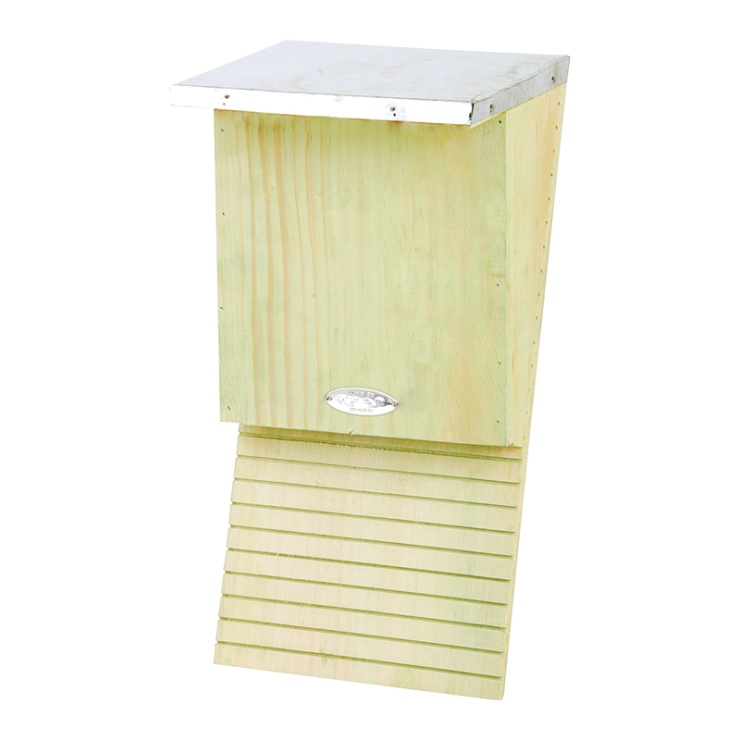
Vleermuiskast 19,4 x 15,9 x 38,5 cm
Vleermuizen zijn heel nuttige dieren, ze kunnen per nacht wel 3000 muggen, motjes, kevertjes en andere insecten eten. Ze rusten voornamelijk in groepen en zijn daardoor ook kwetsbaar. Door de steeds betere isolatie van woningen wordt het voor vleermuizen steeds moeilijker om een geschikte woonruimte te vinden. Deze vleermuiskast biedt voor verschillende soorten kleine vleermuizen een ideale woonruimte. Door de speciale inkepingen in het hout van deze vleermuiskast, hebben deze vliegende zoogdieren betere grip, en komen ze eenvoudiger de kast binnen. Een goede plaats om de kast op te hangen is aan de gevel. De kast moet enigszins beschut hangen dus niet pal in de zon. twee ophanghaken geschikt voor de gewone en de ruige dwergvleermuis
Brand: Eschert
Category: Home & Garden > Decor > Bird & Wildlife Houses > Bat Houses